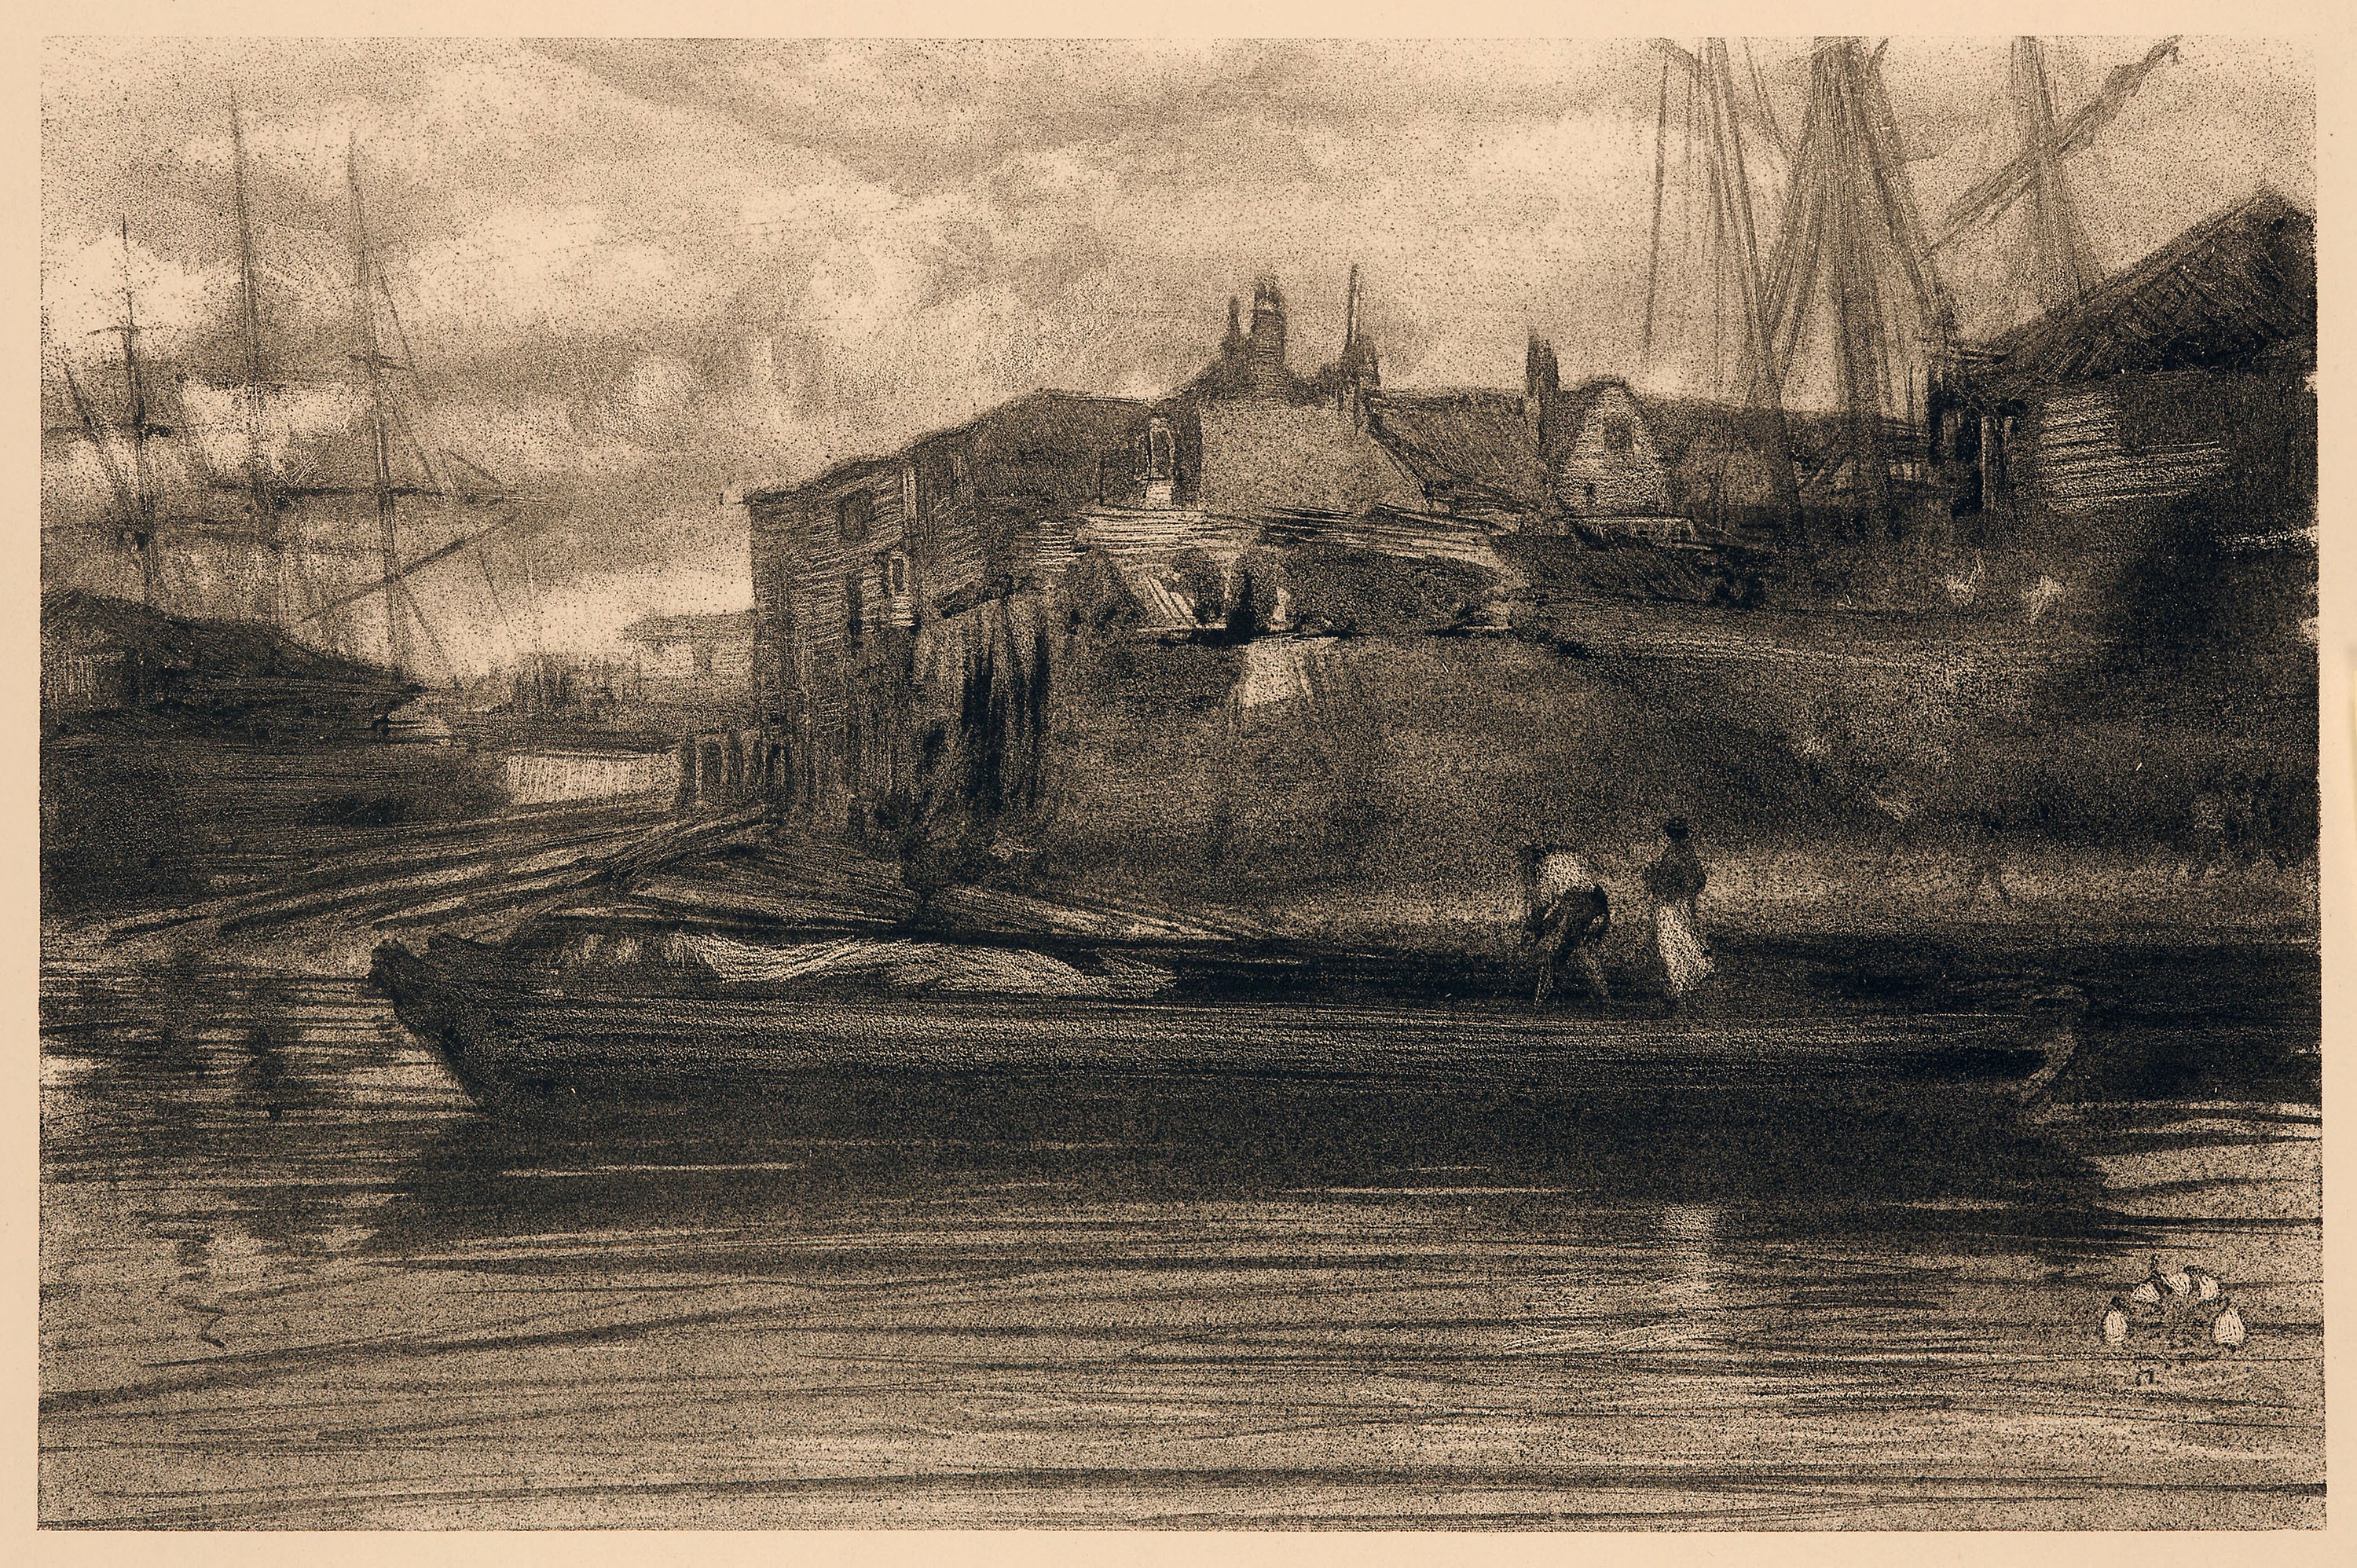
painting, history, black and white, visual arts, water, landscape, stock photography, monochrome